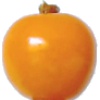
Label: Physalis 1